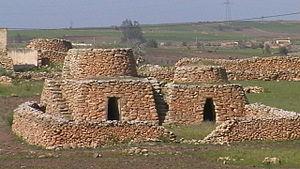
deux petites tazotas à Gritat
Une tazota est un type de cabane agricole, entièrement en pierre sèche, dressée à proximité des douars de la région marocaine des Doukkala, dans l'arrière-pays d'El-Jadida, à 90 km au sud de Casablanca. Les tazotas ont été décrites pour la première fois par Sergio Gnesda dans une monographie publiée en 1996. Édifiées en pierres calcaires tirées du sol, elles ont la forme d'un cylindre pour les plus simples ou de deux cylindres de taille dégressive superposés pour les plus élaborées. Certaines tazotas servaient de refuges temporaires contre la chaleur pour les hommes et les animaux, d’autres d'entrepôts pour la paille de blé et d'orge, pour les tiges de maïs ou le foin, d’autres encore de lieu d'engraissement pour de jeunes bovins. Leur construction remonte à la première moitié du XXᵉ siècle, et plus particulièrement à la période du Protectorat qui vit la sédentarisation forcée de la population nomade locale de 1916 à 1936 et son accession à la propriété individuelle.